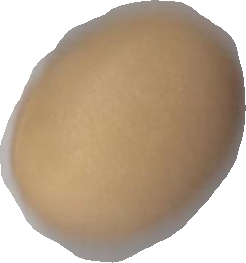
Variety: Anjasmoro